Laudian Professor of Arabic

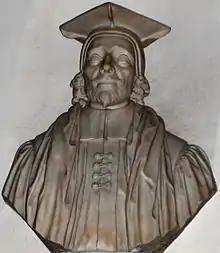
The memorial to Edward Pococke, the first professor, in Christ Church Cathedral, Oxford

University regulations introduced by Laud prescribed that the professor was to lecture for one hour every Wednesday between university terms at 9am (and during Lent at 8am) on Arabic grammar and literature, using "the work of some approved and ancient author, in which the proprities of the language and the elegance of the expression are remarkable." Failure to deliver a lecture on an appointed day would be marked with a fine of 20 shillings, unless the professor was very ill or had an urgent reason for absence approved by the vice-chancellor. Laud required the lecturer to speak without using "a hurried enunciation, but make all his statements in such a way that they may be readily taken down in writing by his hearers", and to remain after the lecture to listen to any questions "with kindness, and solve the difficulties and doubts mooted." Although all Bachelors of Arts and all medical students at the university were required to attend, this does not seem to have happened: Pococke only had a few students in the years that he was in Oxford. Laud's statutes provided that a student failing to attend the lecture without gaining the approval of the vice-chancellor would be fined sixpence. Fines were to be used to purchase Arabic books for the Bodleian Library.